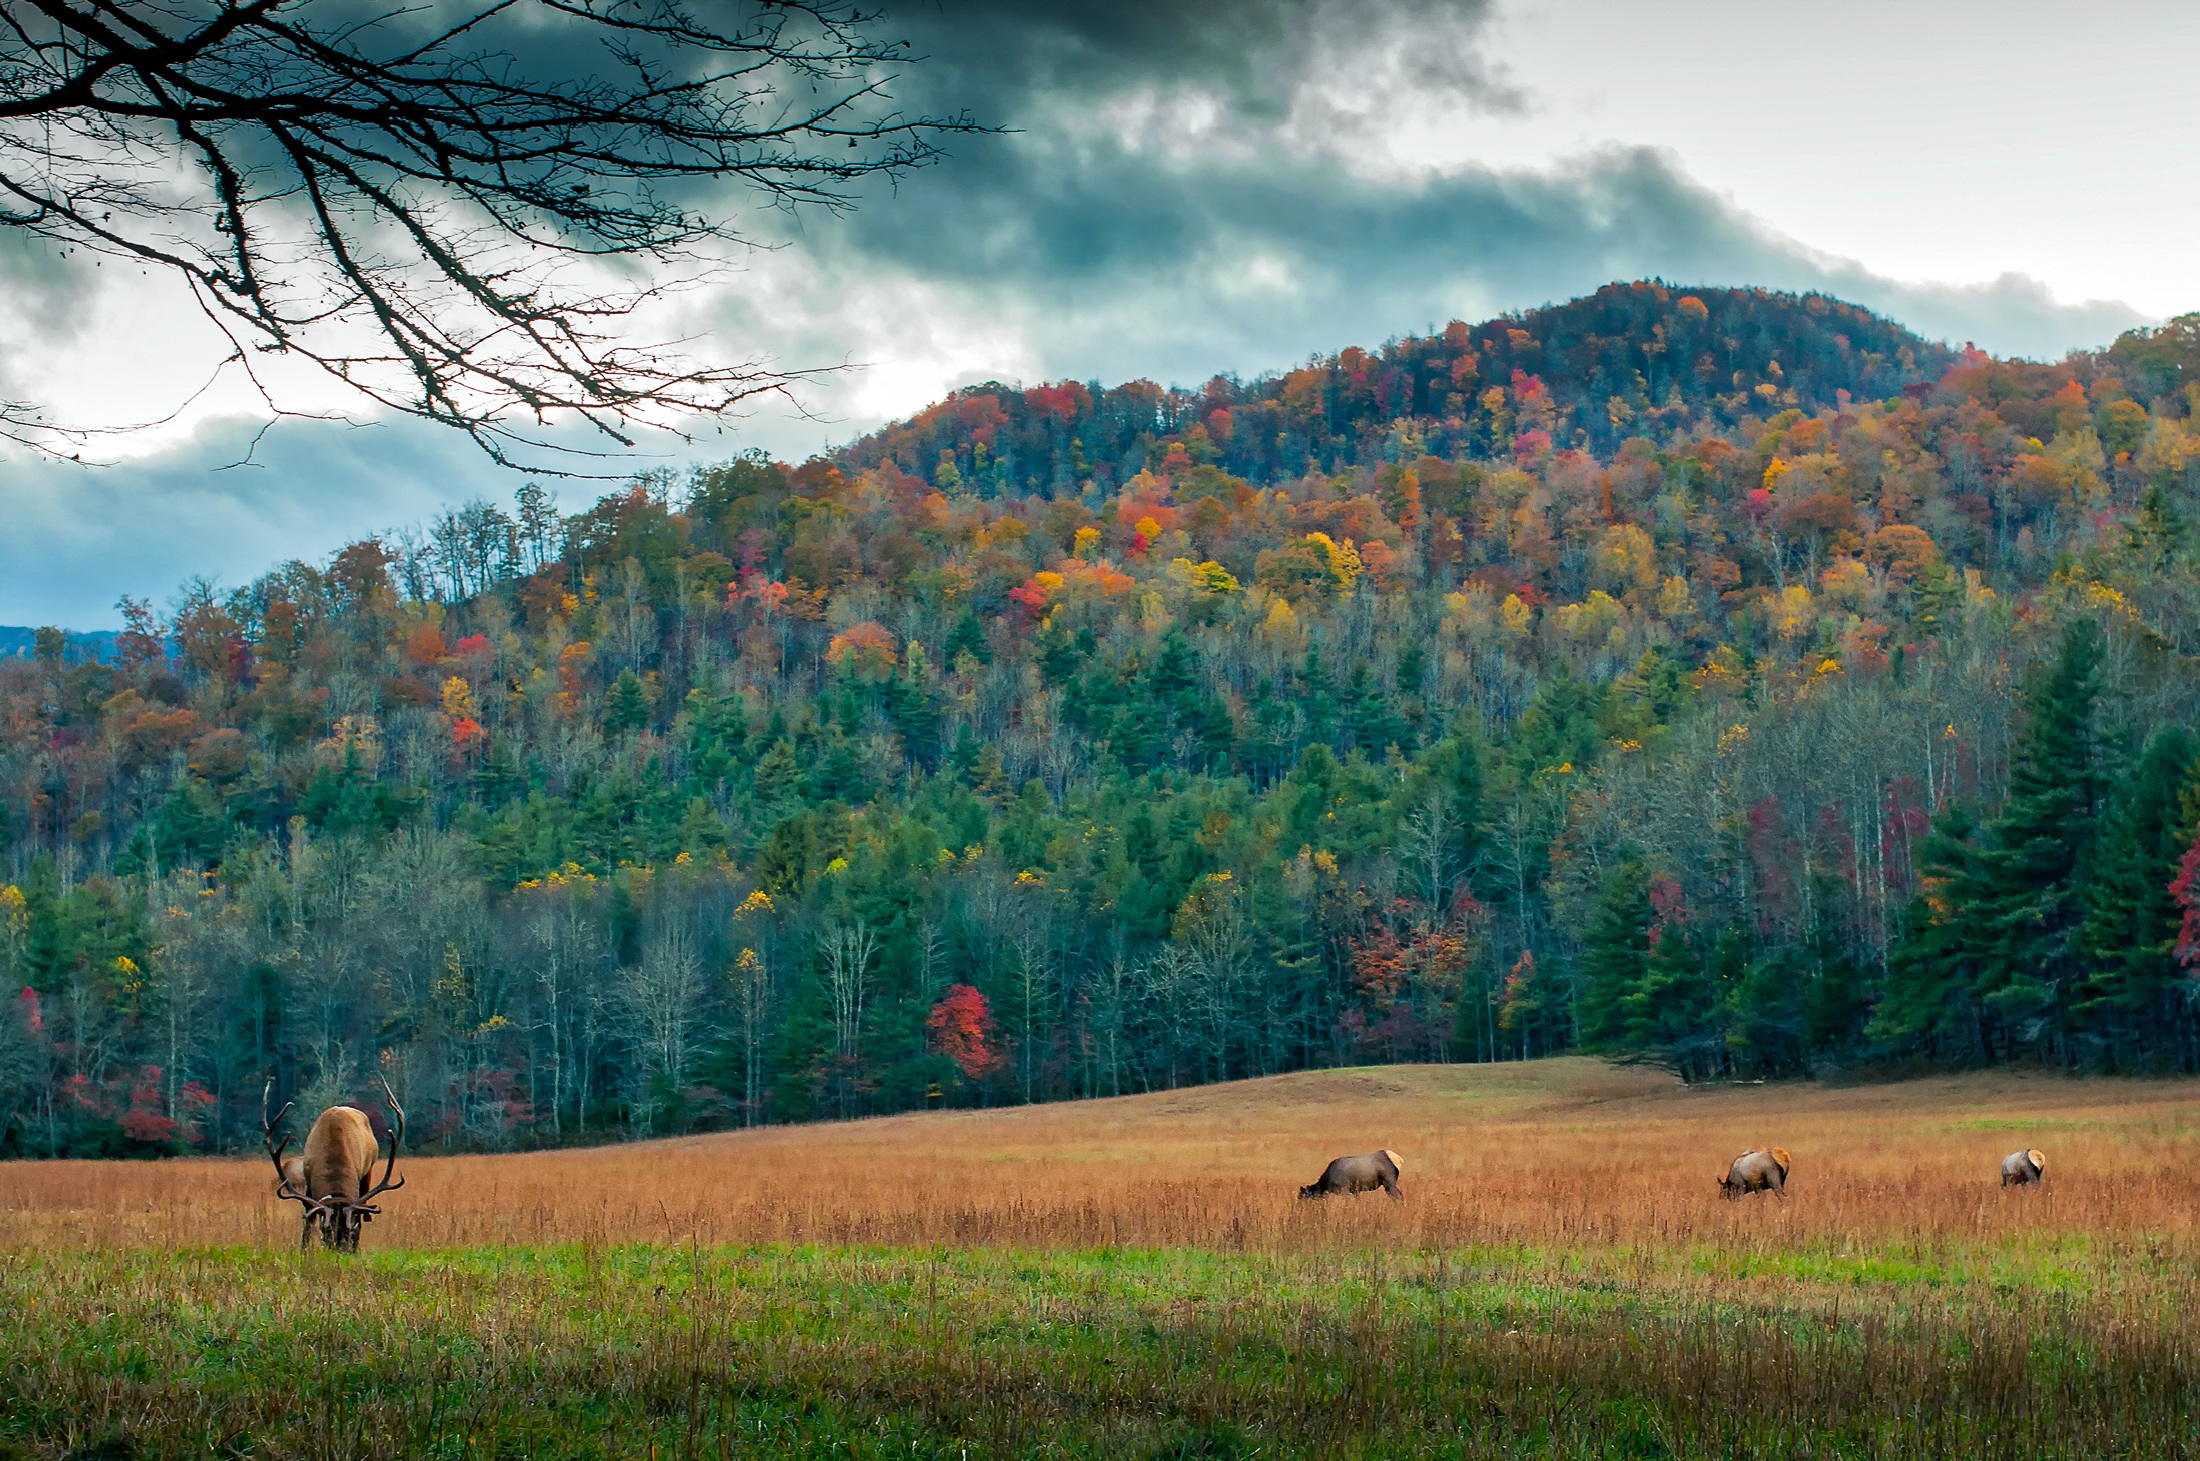
landscape, tree, nature, forest, grass, wilderness, mountain, plant, sky, mist, field, meadow, prairie, countryside, morning, leaf, fall, hill, valley, country, wildlife, deer, rural, scenic, pasture, autumn, colorful, season, plain, trees, outdoors, woods, hdr, clouds, colors, mountains, grassland, animals, plateau, woodland, habitat, ecosystem, elk, north carolina, rural area, natural environment, geographical feature, atmospheric phenomenon, woody plant, mountainous landforms